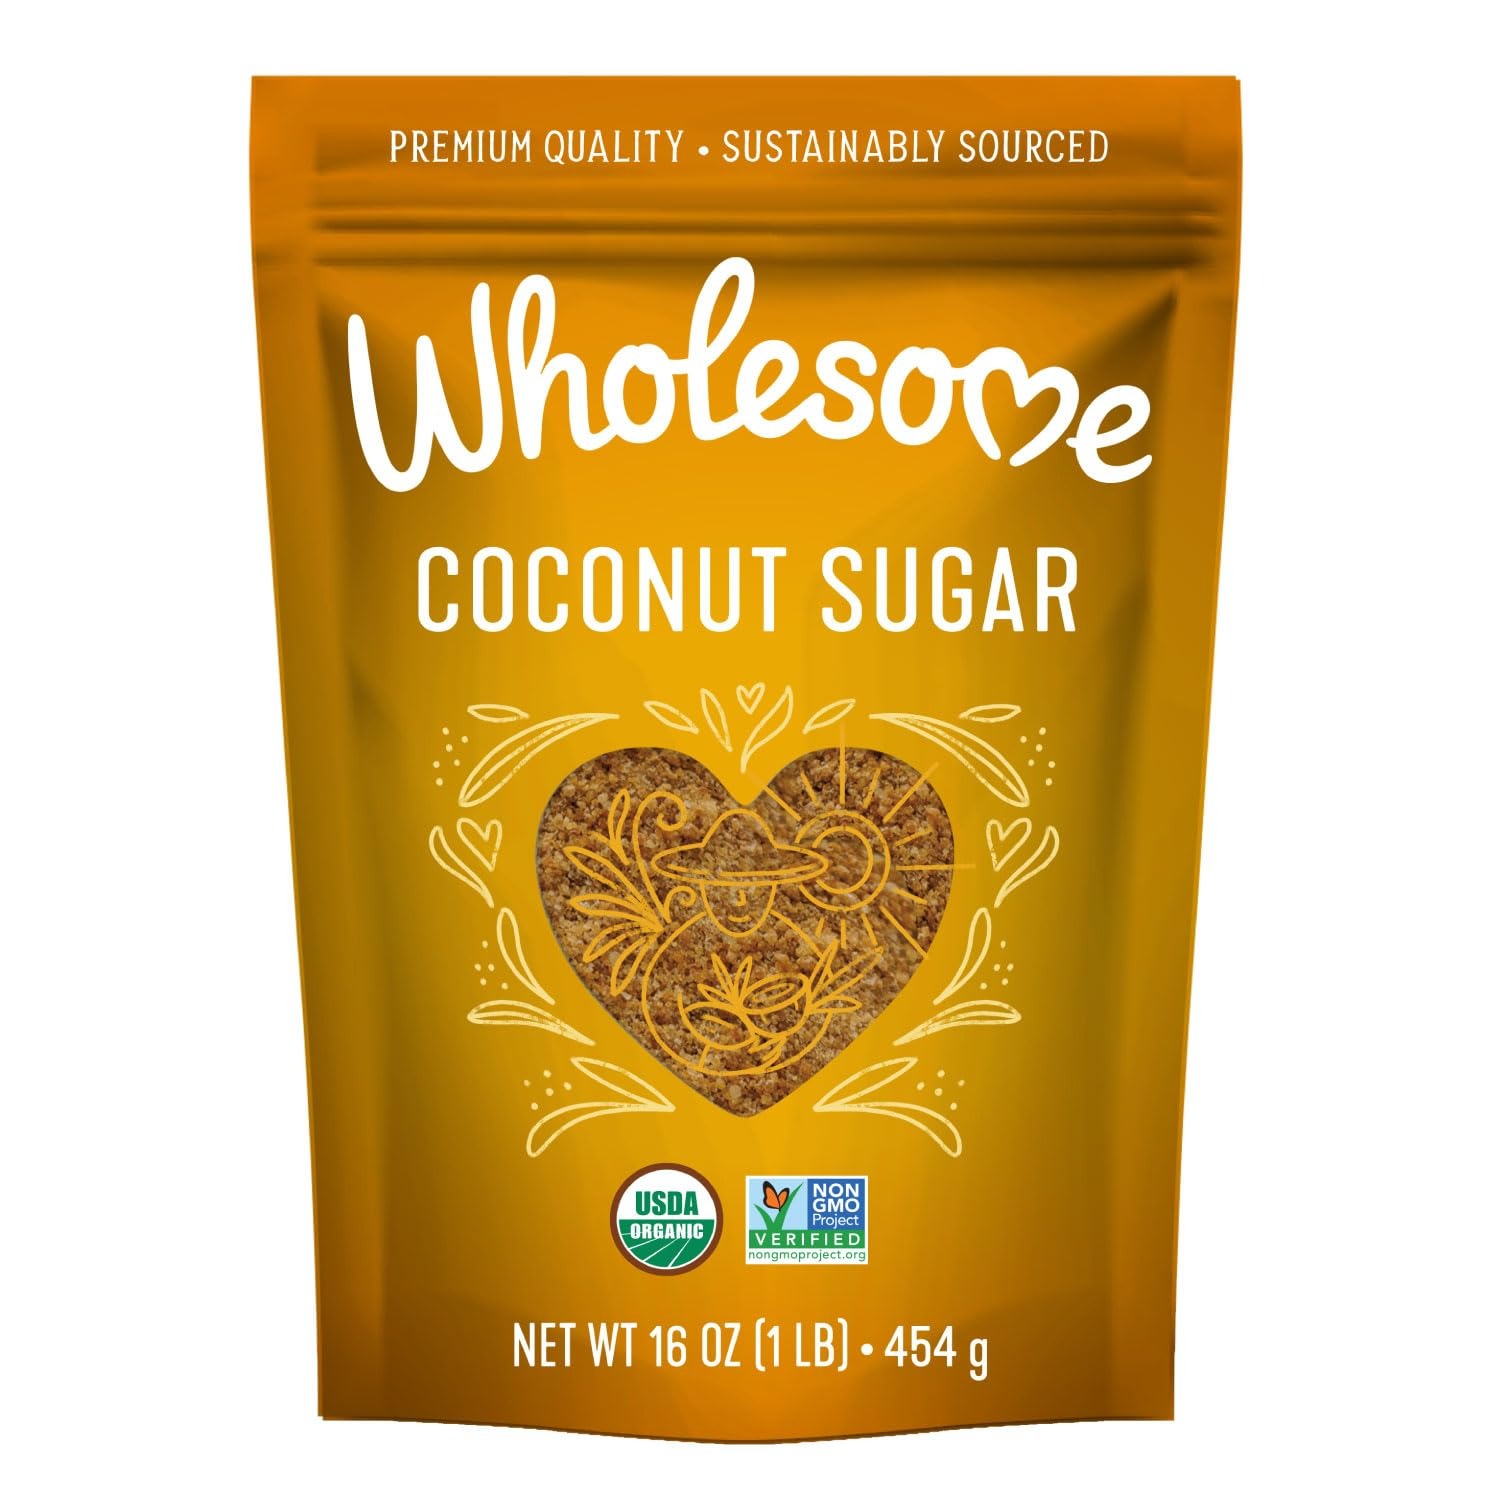
Item Name: Wholesome Sweeteners 16-Ounce Organic Coconut Sugar, Non GMO, Gluten Free & Vegan Sweetener, for Baking, Sauces, and Smoothies, 1 Pack
Bullet Point 1: DELICIOUSLY SWEET INGREDIENTS: Our Organic Coconut Sugar is made from one pure and simple ingredient - organic coconut palm sugar.
Bullet Point 2: USAGE: Our organic coconut sugar can be used as a one-for-one replacement for refined white sugar or brown sugar in sauces, beverages or in baking.
Bullet Point 3: SOURCING: Our Organic Coconut Sugar is sustainably grown in Indonesia and harvested by tapping the sweet nectar from the tropical coconut palm tree flower.
Bullet Point 4: CERTIFIABLE QUALITY: USDA Organic, Non-GMO Project Verified, Kosher Certified, Gluten Free, and Vegan
Bullet Point 5: WHOLESOME MISSION: We are on a mission to create positive meaningful change by bringing bakers, makers and farmers together through better food. We believe everyone deserves All the Best - in your baking and making, for our farmers and for our planet.
Value: 16.0
Unit: Ounce

Price: 9.495